Carlos Sainz Sr.

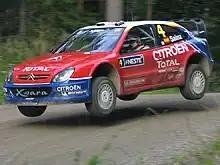
Sainz with a Citroën Xsara WRC at the 2004 Rally Finland

Effectively frozen out along with McRae at Ford, he along with the Scot moved to Citroën for the , during which he scored one win in Turkey – which was the first gravel event win for Citroën Xsara WRC – and finished third in the championship. Sainz continued with the team in the season, and scored his final world rally victory at the 2004 Rally Argentina. During the Rally Catalonia 2004, after announcing his retirement, Sainz was considered by drivers, codrivers and directors of the official teams, as the best rally driver of history. In the championship, Sainz finished fourth, after missing out the final rally in Australia, due an accident during pre-event recce.